Conus scalarissimus

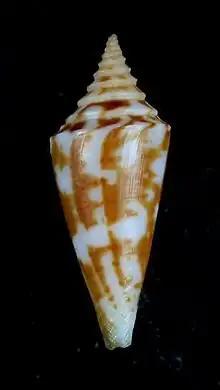
Abapertural view of shell of "Conus scalarissimus" da Motta, 1988.

Conus scalarissimus is a species of sea snail, a marine gastropod mollusk in the family Conidae, the cone snails and their allies.